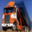
Label: truck